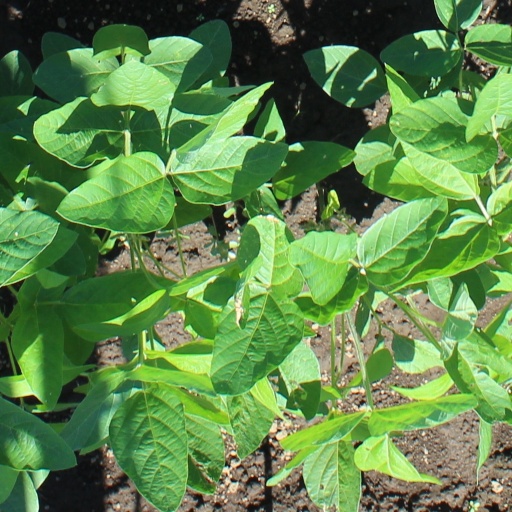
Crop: soybean